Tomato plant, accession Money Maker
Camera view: vertical (180 deg); turntable rotation: 90 degrees
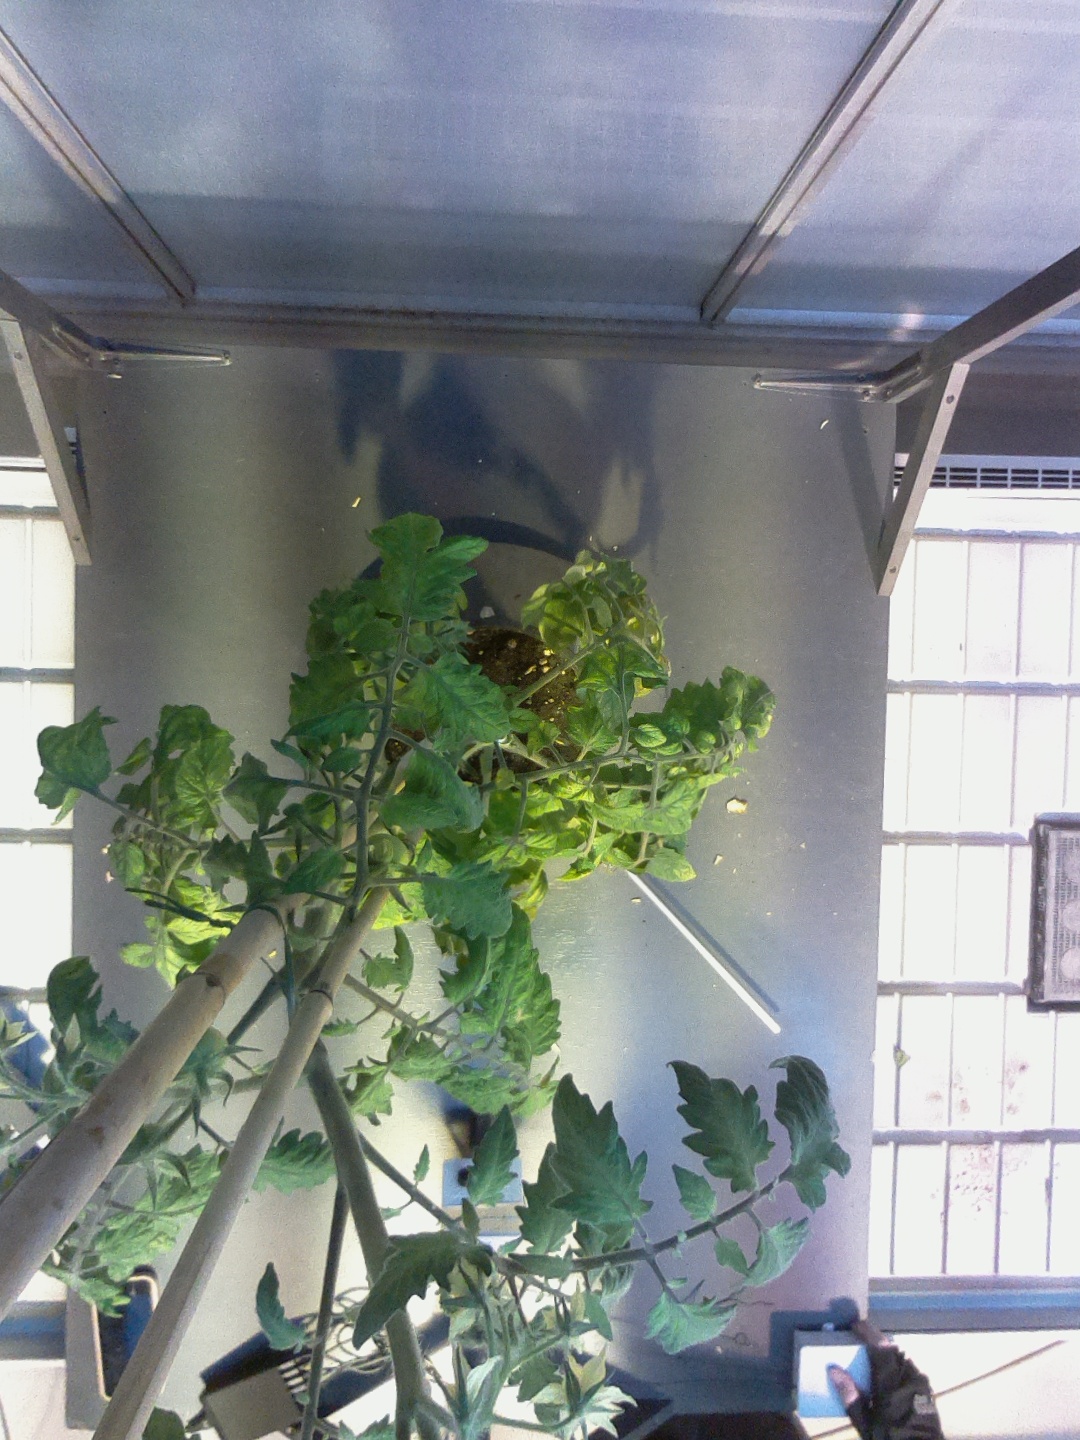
BBCH growth stage 71: 10%-20% of final fruit size